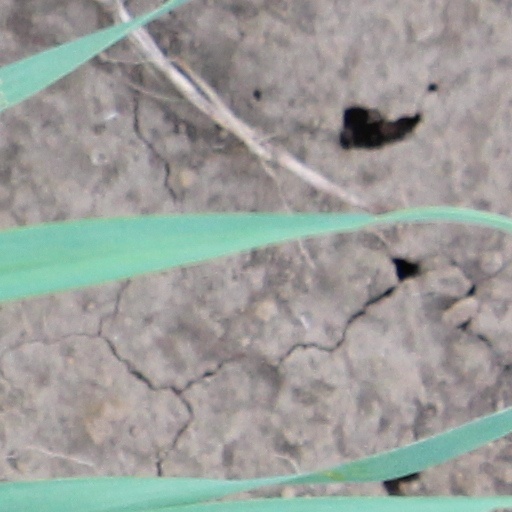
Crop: wheat